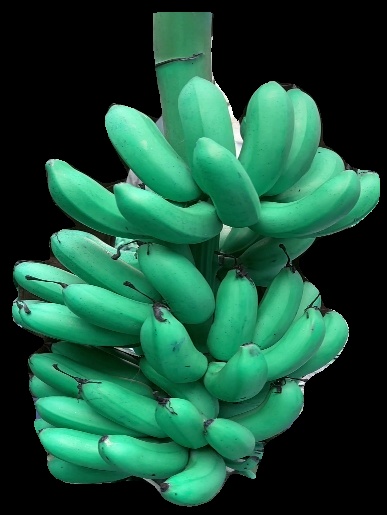
Variety: rasbale
Grade: grade1